Camp Ibis

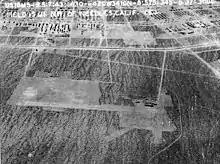
Camp Ibis and Camp Ibis Airfield in 1943

Patton established five major airfields with landing strips near each camp to bring in supplies. Camp Ibis Airfield was an air strip located on the west side of Camp Ibis to support training activities there. Its 4,500 foot runway was made of steel landing mats running north–south, parallel to Highway 95 on its west side. Small planes were used to watch the desert survival training, gunnery practices, and tank tactics training. Aircraft were also used to coordinate tanks and other armored vehicles from the air.